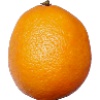
Label: Lemon Meyer 1